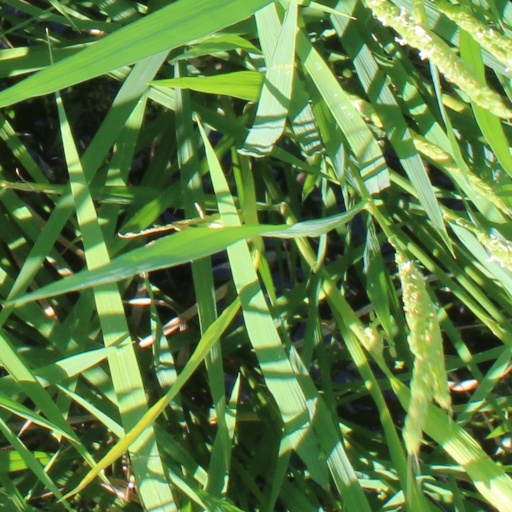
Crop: rice